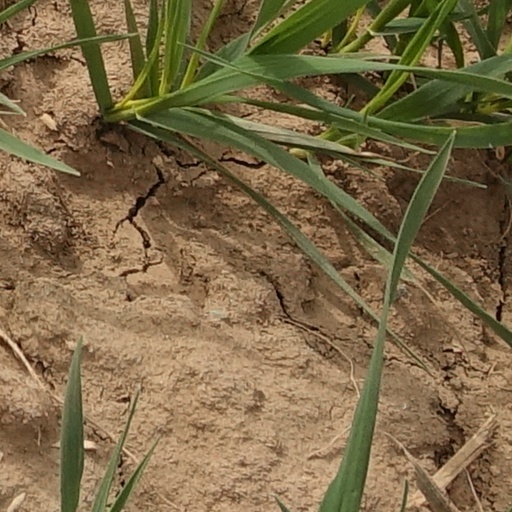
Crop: wheat